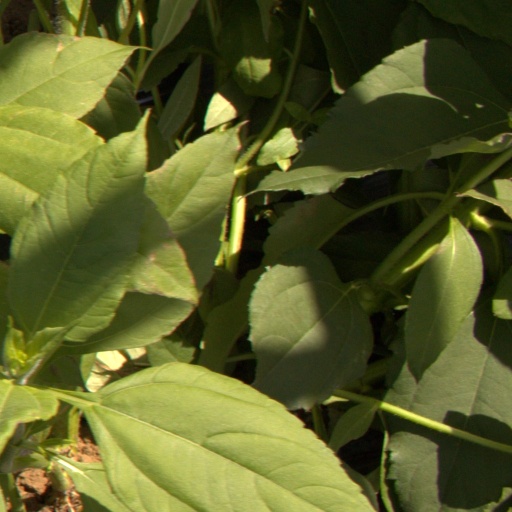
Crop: Jerusalem artichoke